Goonbell

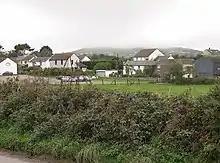
Goonbell

Goonbell is a hamlet near St Agnes (where the 2011 census population was included) in Cornwall, England. The place name was Goen Bell in 1735, and Goonbell 1826. It is from the Cornish for far moor, goon + pell.